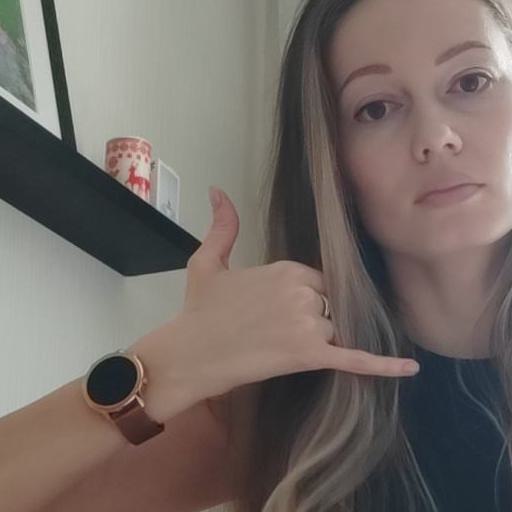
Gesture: call